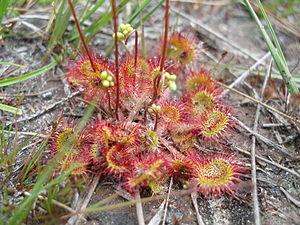
Les Hautes Fagnes forment une région qui s'étend, en Belgique dans la Région wallonne et, en Allemagne, dans la Rhénanie-Palatinat et la Rhénanie-du-Nord-Westphalie. En néerlandais, Hoge Venen, en allemand, Hohes Venn.